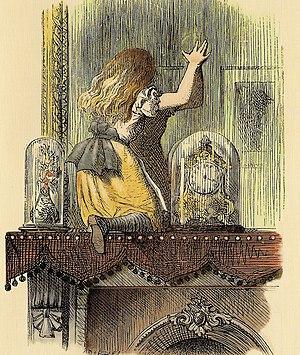
Un mot d'une lettre est un mot composé d'une seule lettre. L'application de cette définition d'apparence simple est complexe, du fait de la difficulté à cerner les notions de mot et de lettre. Les mots d'une lettre ont un statut incertain, tant dans le domaine de la théorie de la langue, que dans leur traitement par les dictionnaires ou dans leurs usages sociaux. Ils sont parfois utilisés comme titre d'ouvrage et ont fait l'objet de diverses expérimentations littéraires, chez les poètes futuristes, minimalistes et oulipiens.